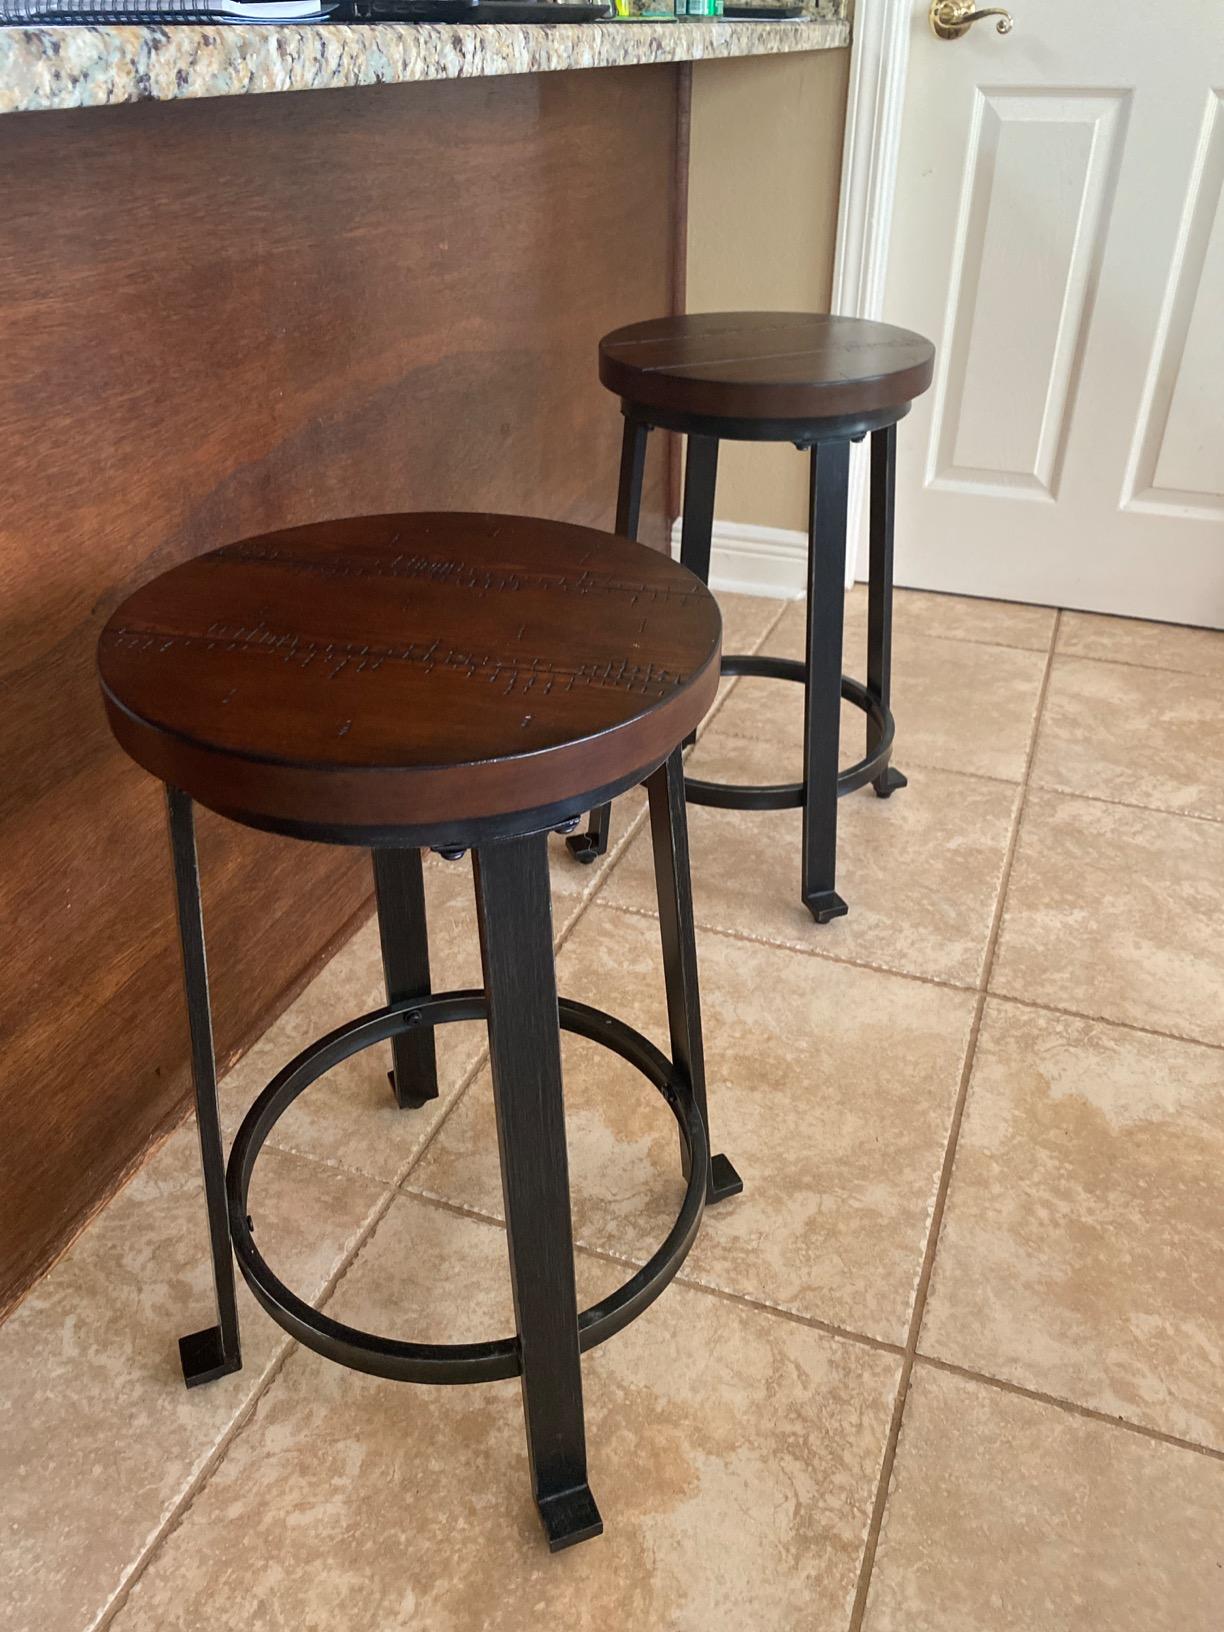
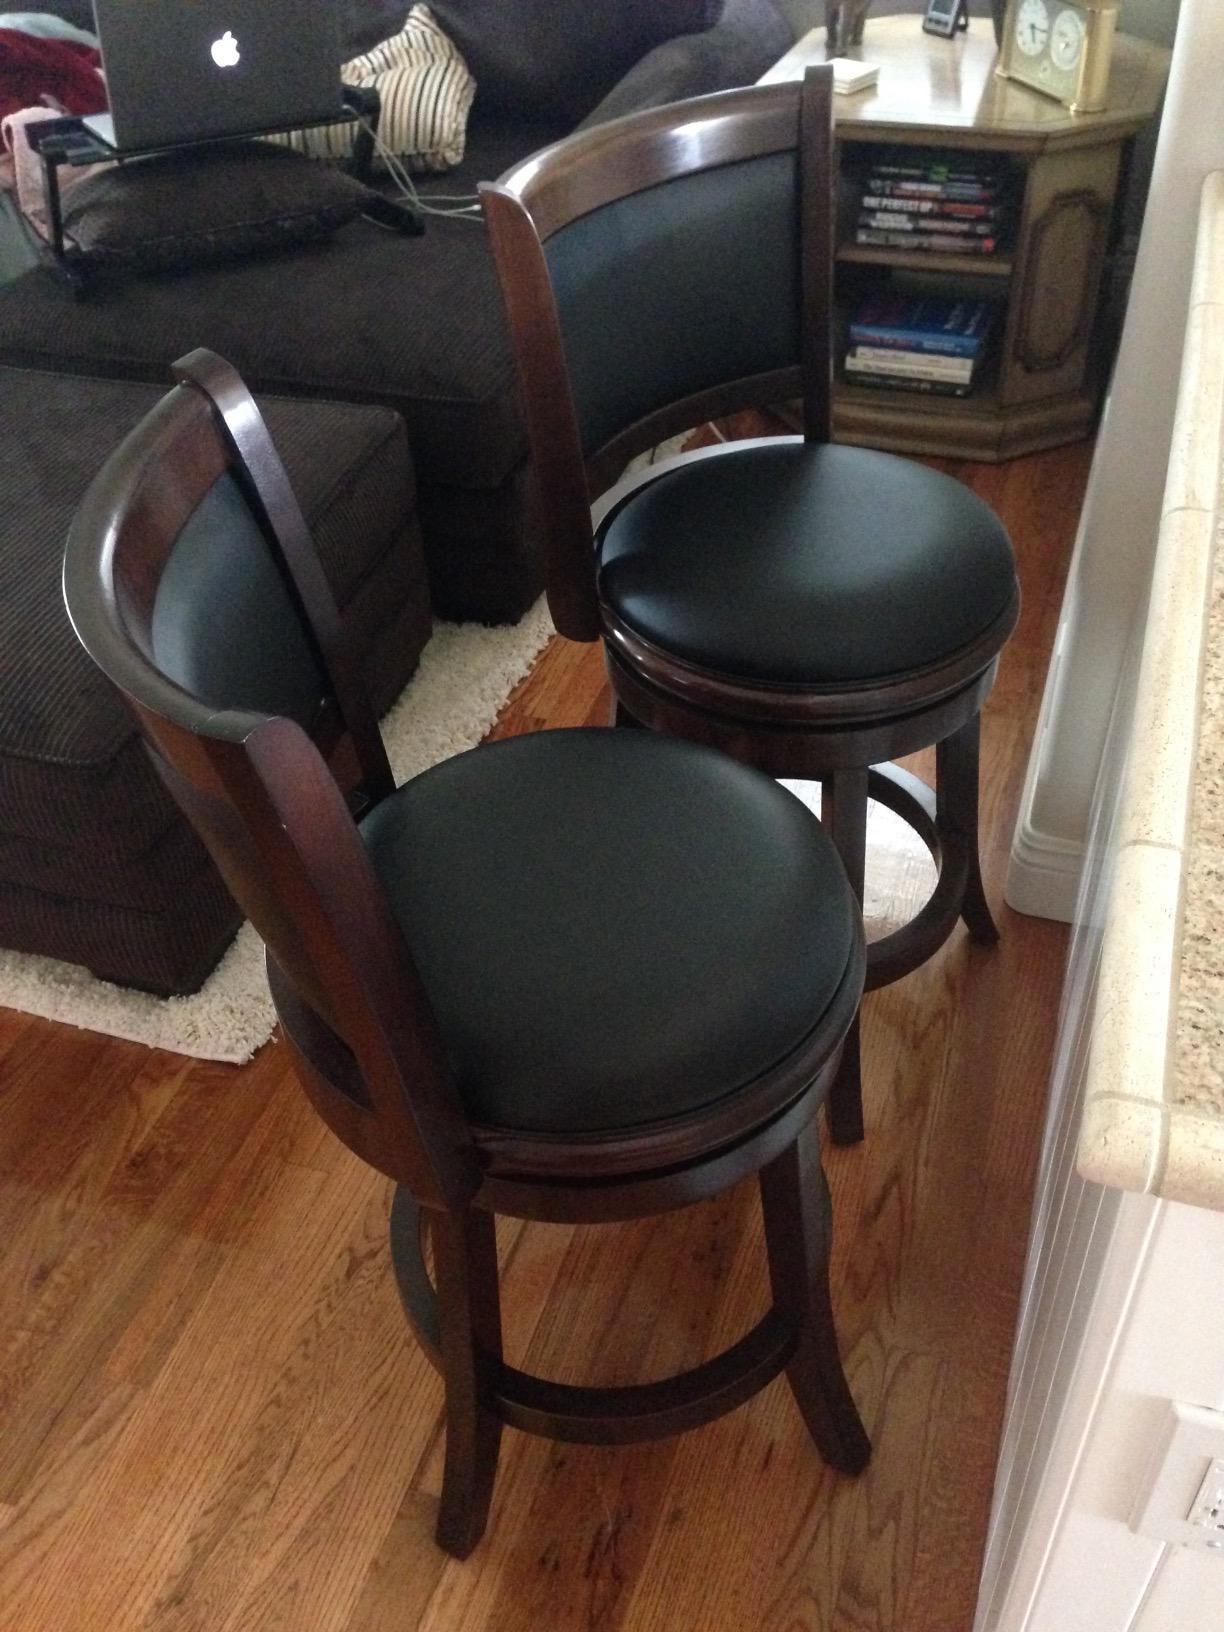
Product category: stool
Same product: no